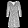
Label: Dress